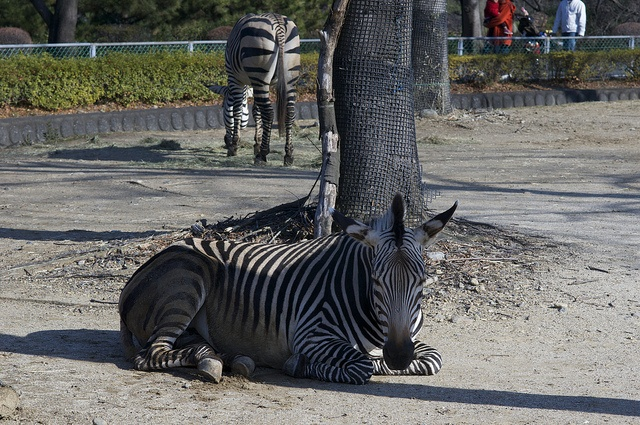
A zebra laying on top of a cement ground.
A zebra lying in front of a tree in the shade.
A zebra sitting in the shade next to a tree at the zoo.
People are looking at two zebras in an enclosure.
a zebra is laying down in a field